Maurice Harkless

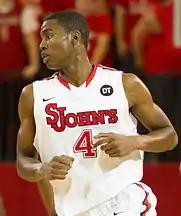

Harkless played and started all 32 games during his freshman season at St. John's University in 2011–12, averaging 15.5 points, 8.6 rebounds, 1.5 assists, 1.59 steals, and 1.41 blocks in 36.1 minutes per game. He led the Red Storm in rebounding, blocked shots and minutes played, while finishing second in scoring and steals. He ranked second in the nation among freshmen in rebounding and sixth in scoring. He was named the Big East Rookie of the Year and earned All-Big East Honorable Mention. He scored in double figures 26 times and had 20-plus points seven times, including a career-high 32 points against Providence on December 27. He also recorded 11 double-doubles.